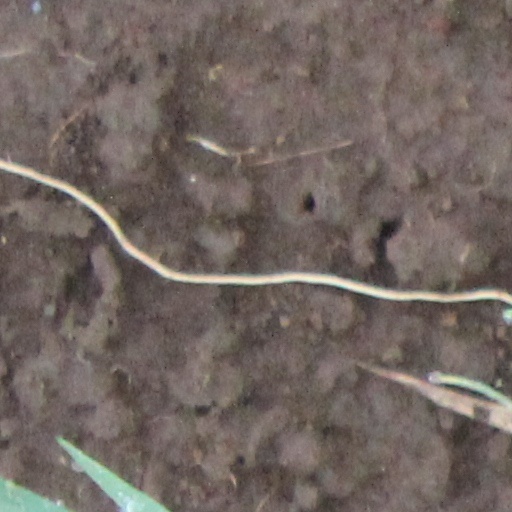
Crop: wheat